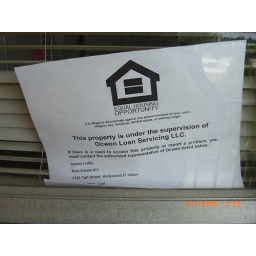
my sign info in window 1101 nw 58 ave Sunrise